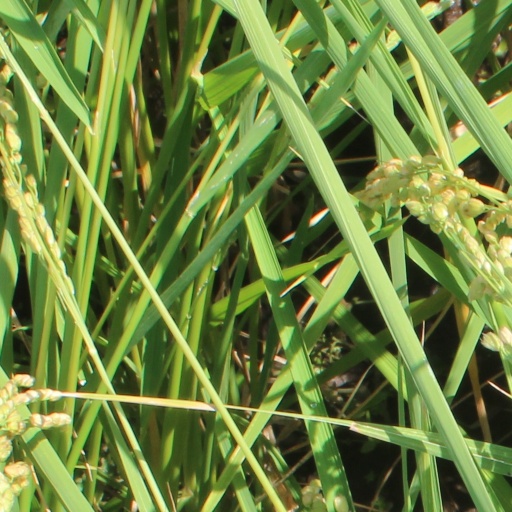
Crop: rice